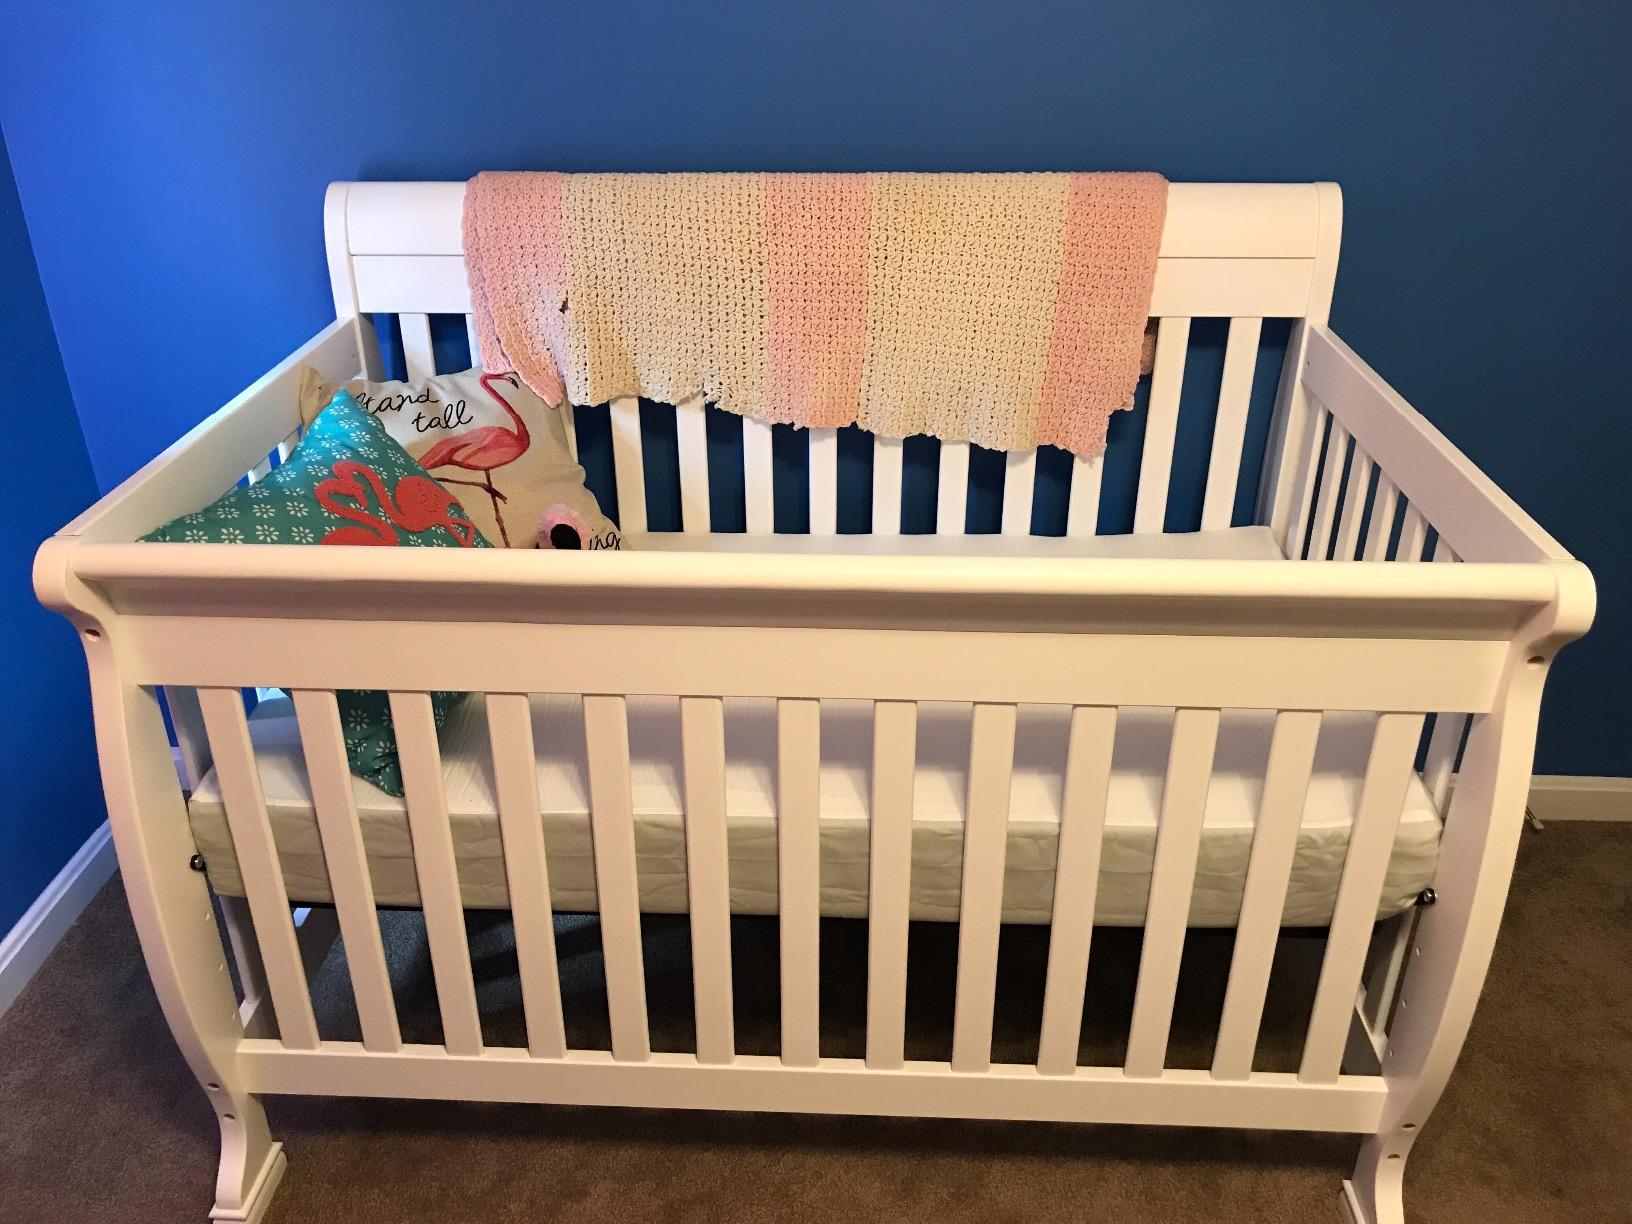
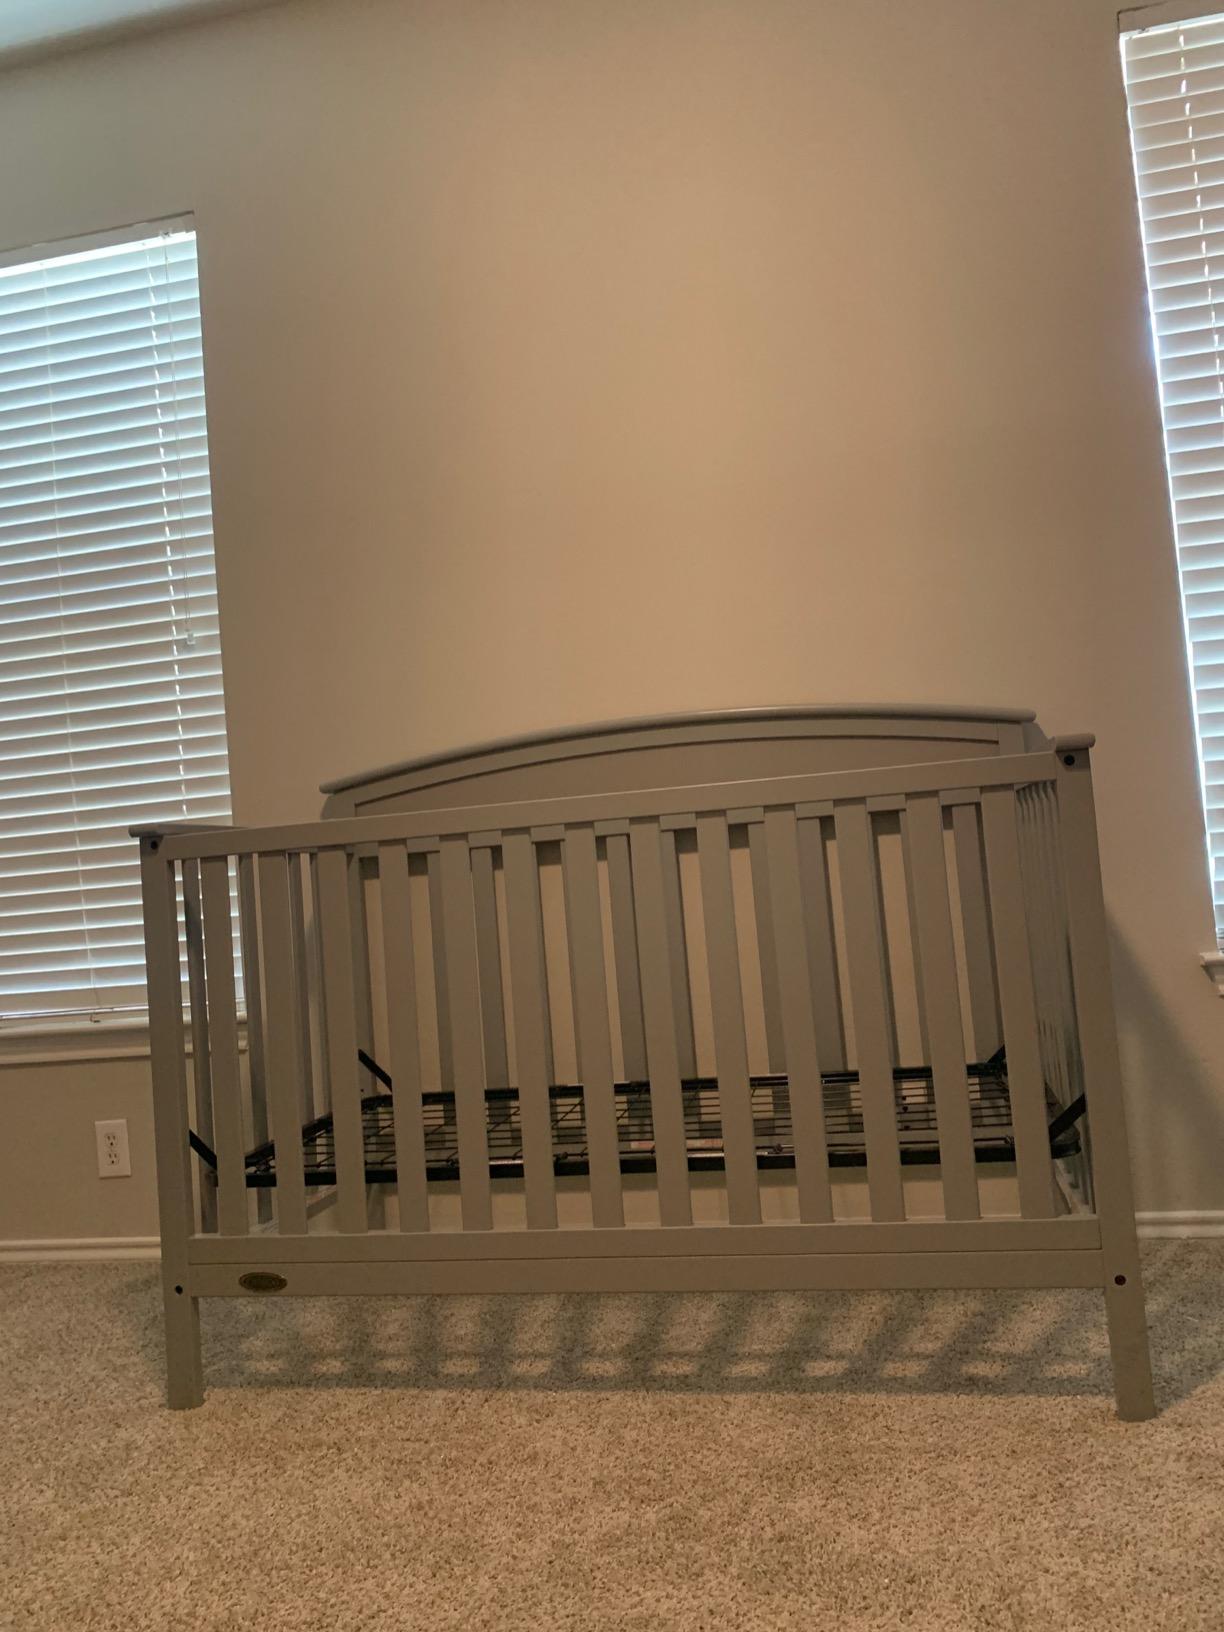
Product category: products_crib
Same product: no